Machine guarding

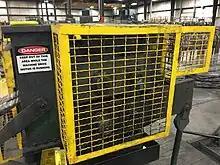
Point guarding around gear operation of machine

Point guarding refers to guarding of moving parts on a machine that present a hazard to the machine operator or others who may come in contact with the hazard. OSHA 1910.212(a)(2) requires these guards to be “affixed to the machine where possible." Specifics for the type and construction of the guard are determined by the proximity of the guard to the hazard, and the type of hazard. Point of Operation Guarding refers to guarding the area of the machine where the work is performed. Construction of the machine and the guarding should “prevent the operator from having any part of his/her body in the danger zone during the operating cycle.”